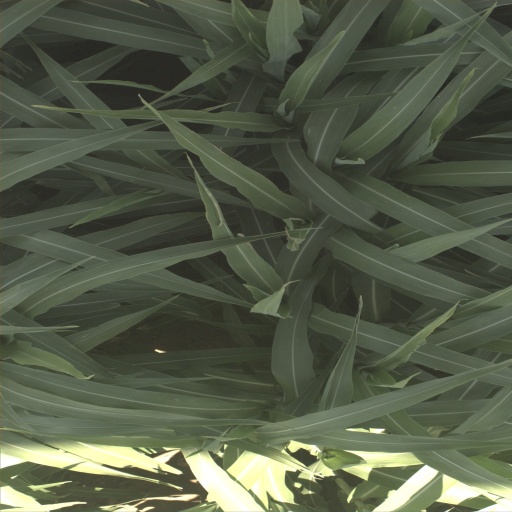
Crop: sorghum